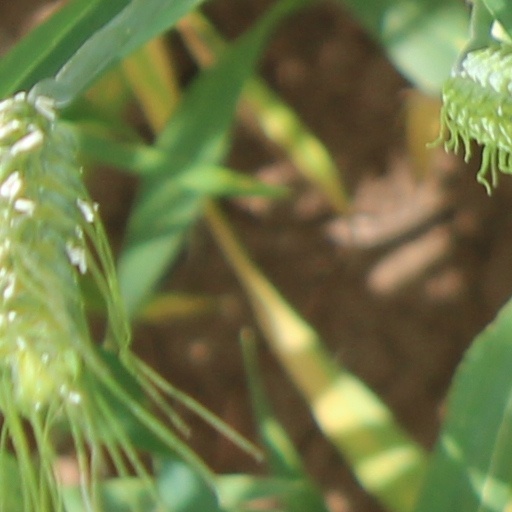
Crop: wheat